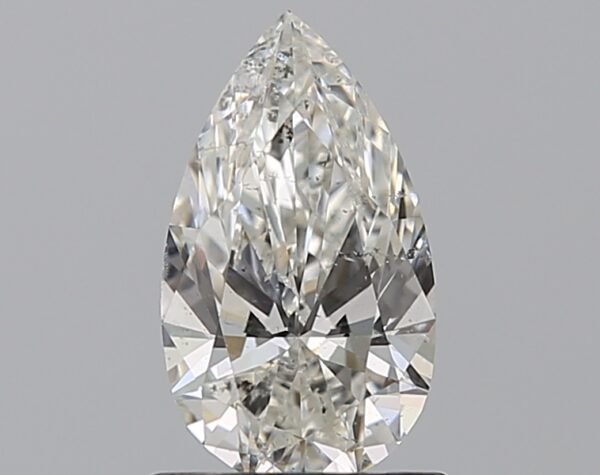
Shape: pear
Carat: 0.8
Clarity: SI1
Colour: G
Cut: EX
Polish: EX
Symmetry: VG
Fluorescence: N
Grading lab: GIA
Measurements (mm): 8.62 x 4.94 x 3.09